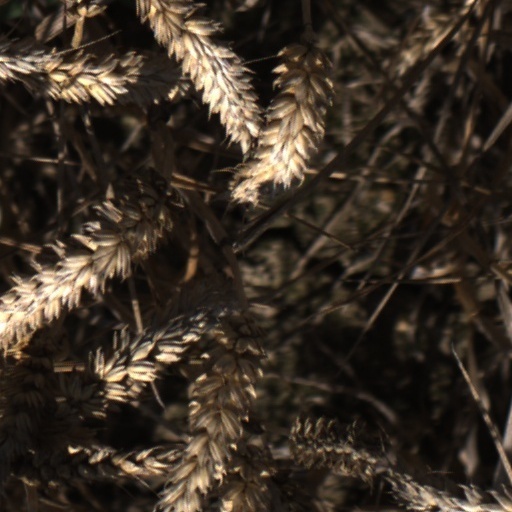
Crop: wheat